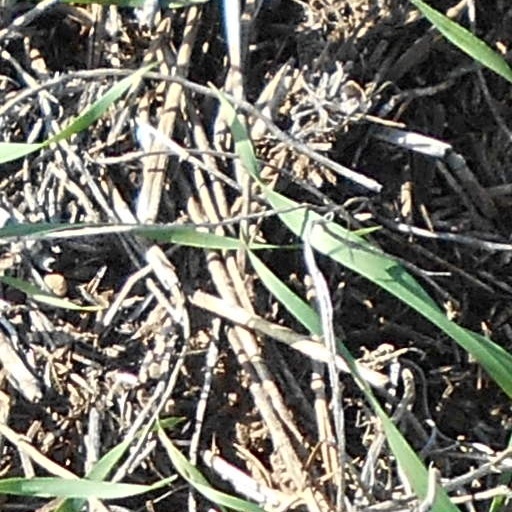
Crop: wheat